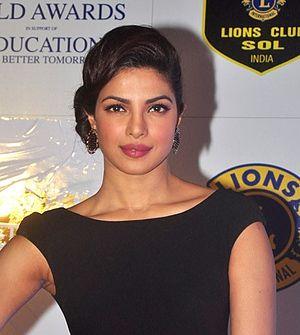
Cet article traite des récompenses et nominations reçues par l'actrice indienne Priyanka Chopra.